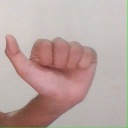
अक्षर: त